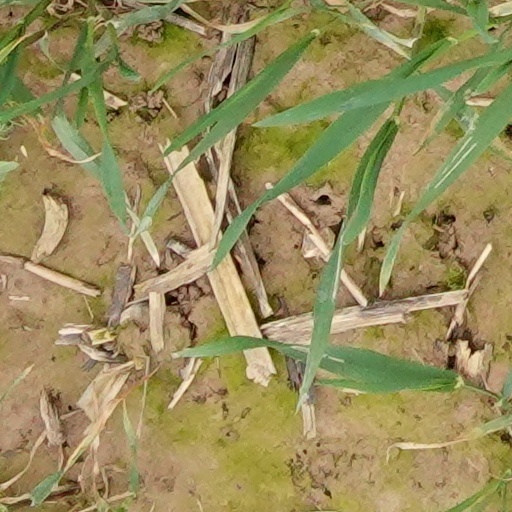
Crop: wheat